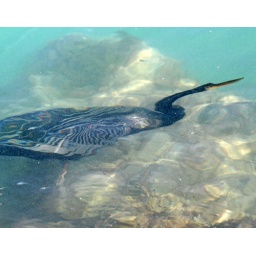
Male anhinga hunting fish among the rocks at the South Jetty in Venice, Florida.